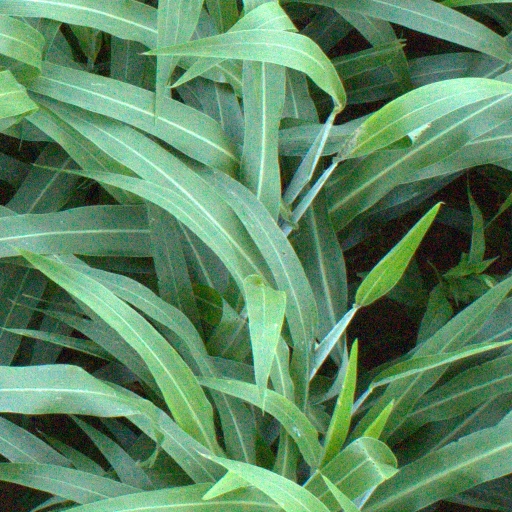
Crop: sorghum